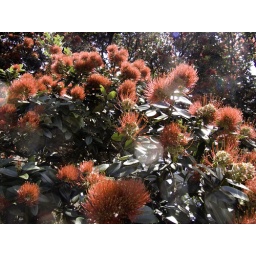
Pahutakawa tree in flower